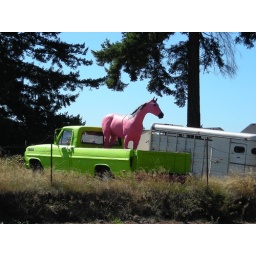
A pink pony spotted by a Seattle Bubble reader in Yelm, WA